Women in Ethiopia

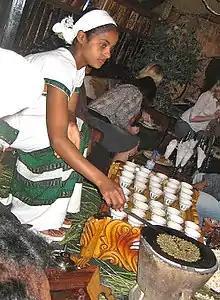
An Ethiopian woman preparing coffee at a traditional ceremony

The total fertility rate as of 2014 is 5.23 children born/woman. Although most women do not traditionally use contraception, there has been a marked increase in contraceptive use. Between 2000 and 2011, contraceptive prevalence increased from 8.2% to 28.6%. As of 2010, the maternal mortality is 350 deaths/100,000 live births.